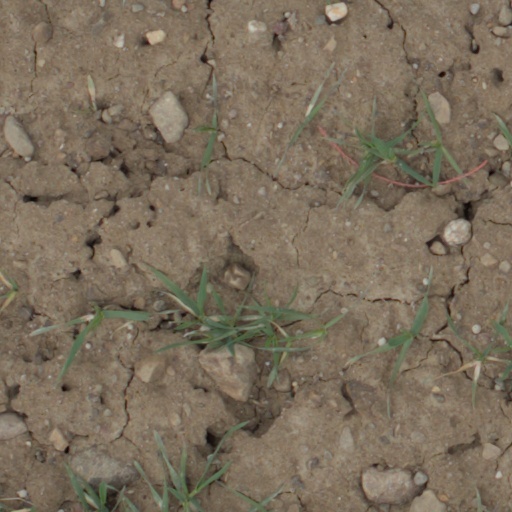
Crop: wheat